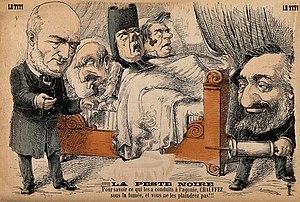
L'épuration de la fonction publique par les républicains désigne les mesures politiques prises en France par les républicains entre 1877 et 1883 pour purger l'administration et la justice de leurs membres les plus conservateurs.